İskenderun

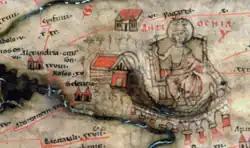
The Peutinger Map showing İskenderun and Seleucia in the 4th century.

The bishopric of Alexandria Minor was a suffragan of Anazarbus, the capital and so also the ecclesiastical metropolis of the Roman province of Cilicia Secunda. Greek menologia speak of Saint Helenus, and the martyr saints Aristio and Theodore as early bishops of the See. But the first documented one is Hesychius, who took part in the First Council of Nicaea in 325 and in a synod at Antioch in 341. Philomusus participated in the First Council of Constantinople in 381. Baranes is mentioned in connection with a synod at Antioch in 445. At the Council of Chalcedon in 451, Julianus was represented by his metropolitan, Cyrus of Anazarbus. Basilius was at the synod in Constantinople in 459 that condemned simoniacs. In 518, Paulus was deposed by the Byzantine Emperor Justinian for supporting the Jacobite Severus of Antioch.